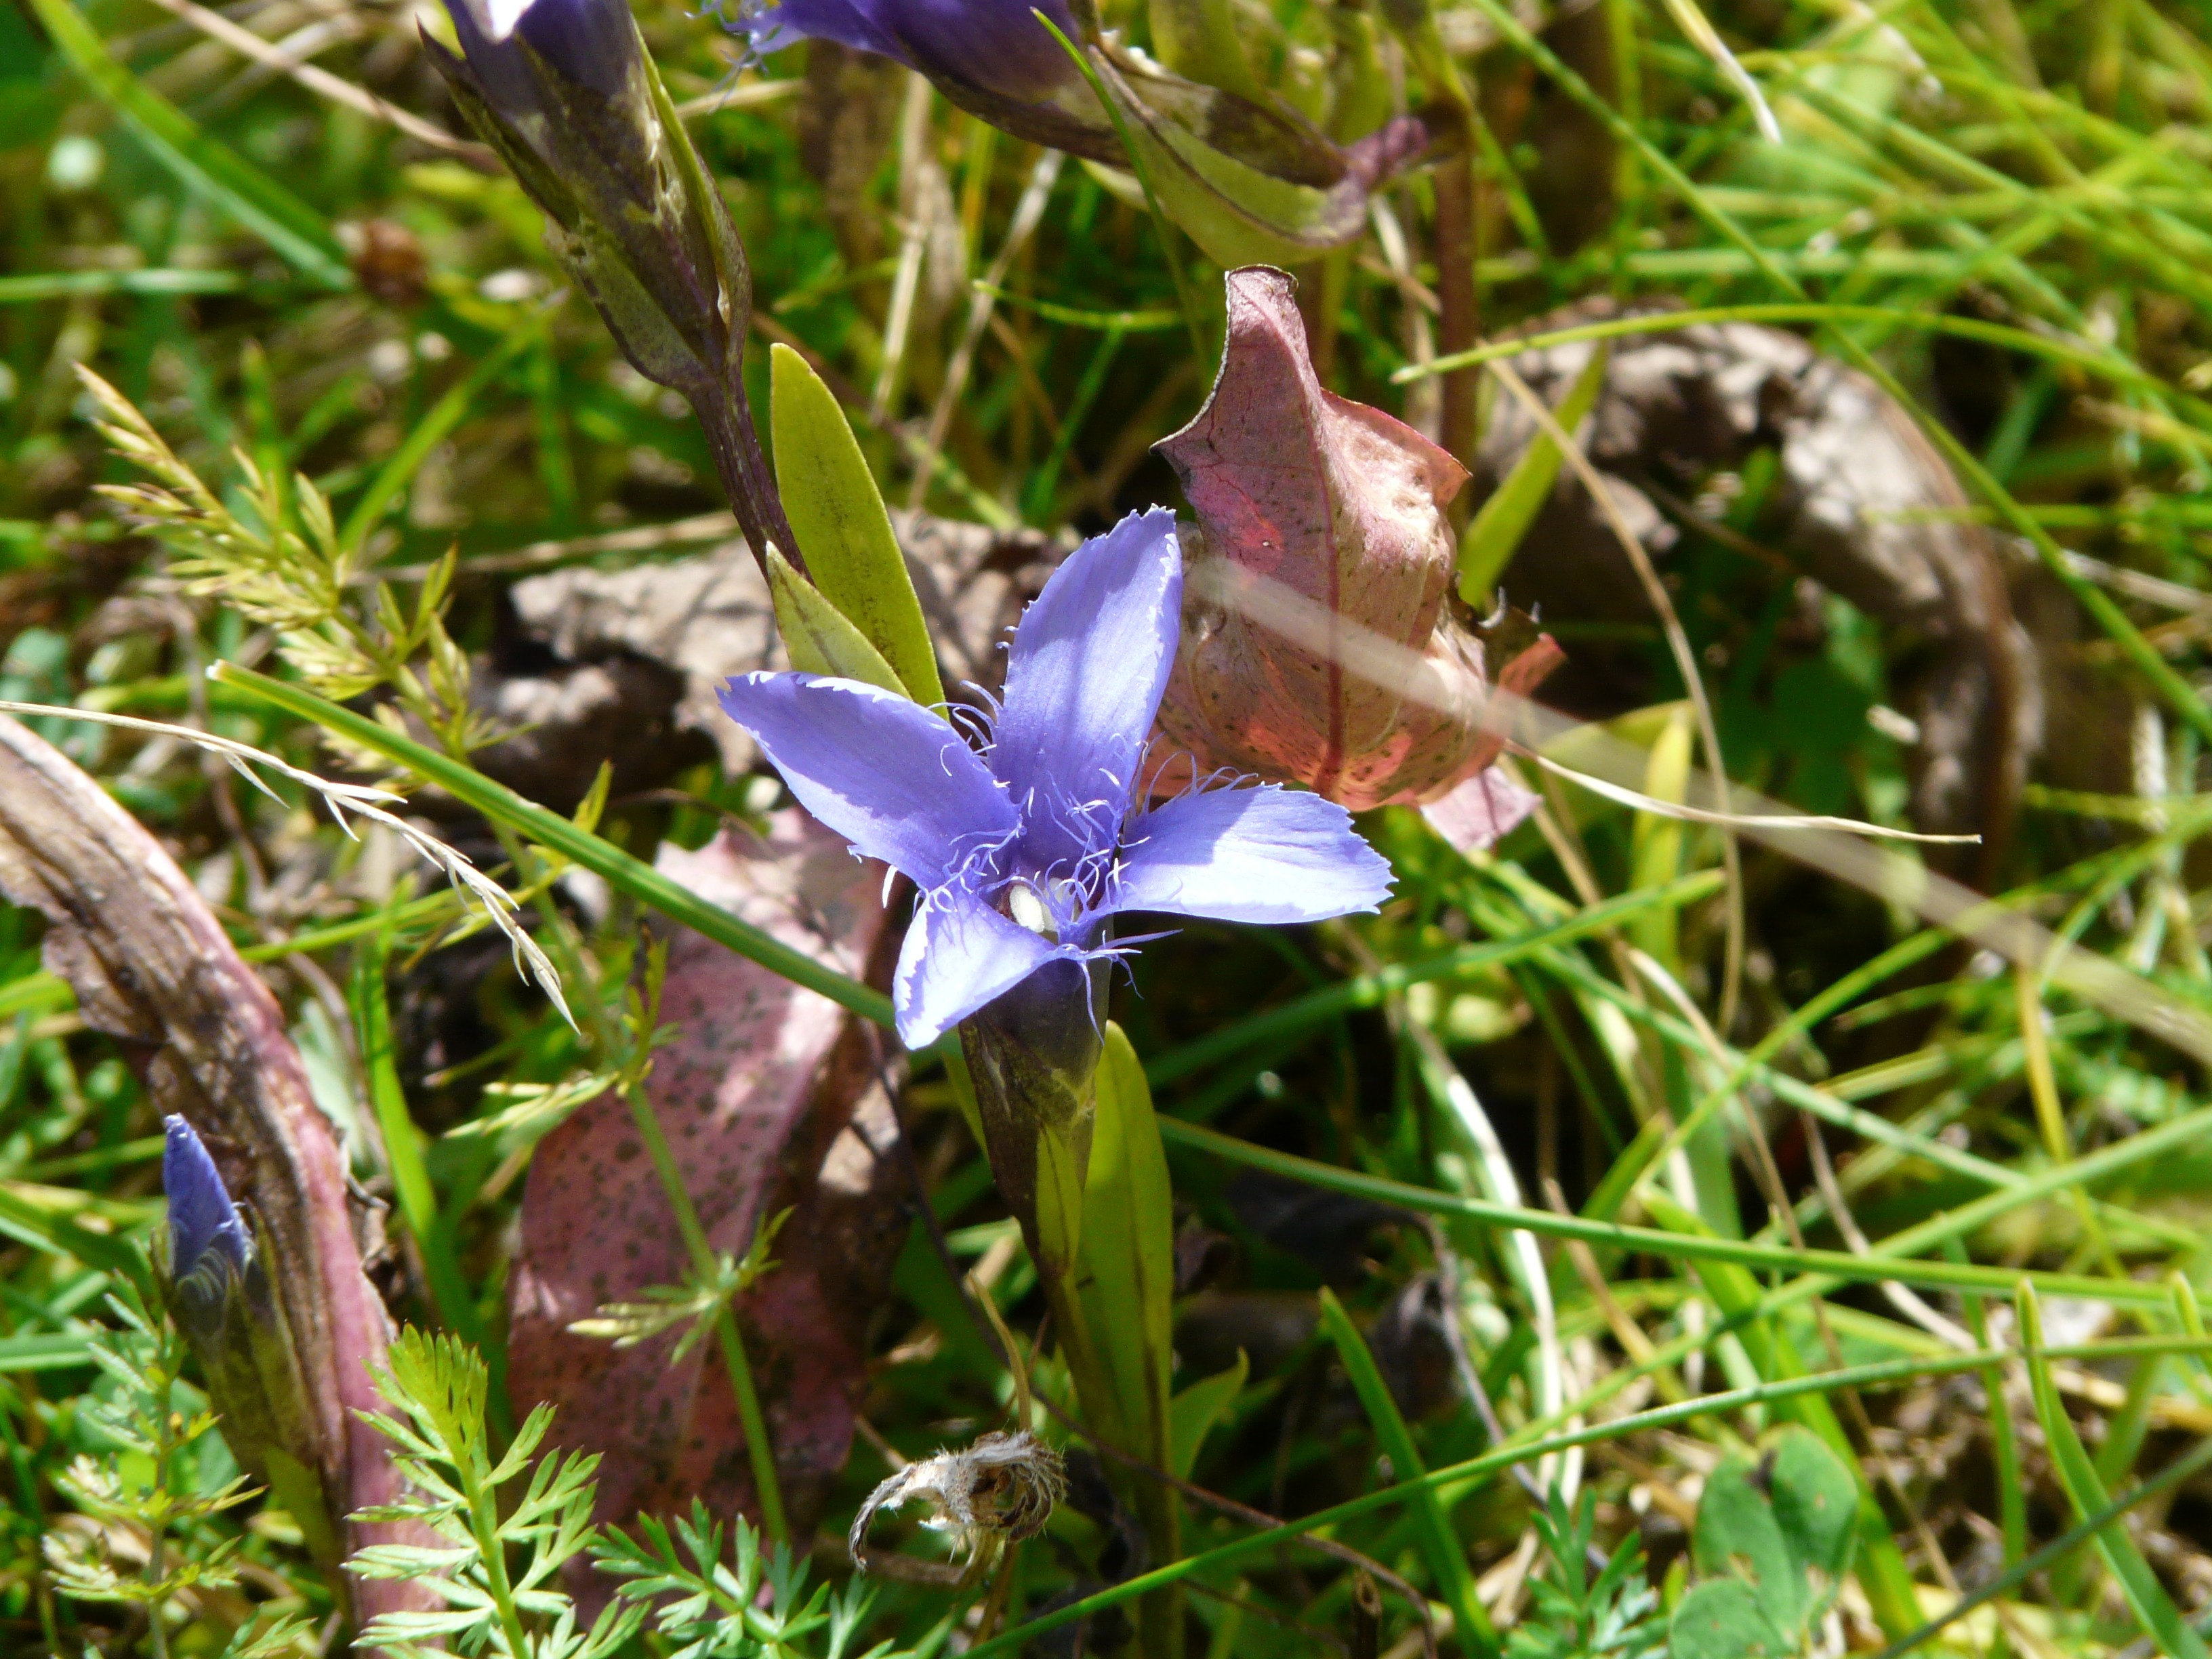
nature, grass, blossom, plant, meadow, leaf, flower, purple, bloom, wildlife, botany, blue, garden, flora, fauna, wildflower, eye, violet, woodland, gentian, macro photography, flowering plant, alpine flower, fransen, bellflower family, gentian plant, land plant, gentianaceae, gentianella, ragged gentian, ordinary fransenenzian, gentianopsis ciliata, gentianella ciliata, gentiana ciliata, wreath gentian